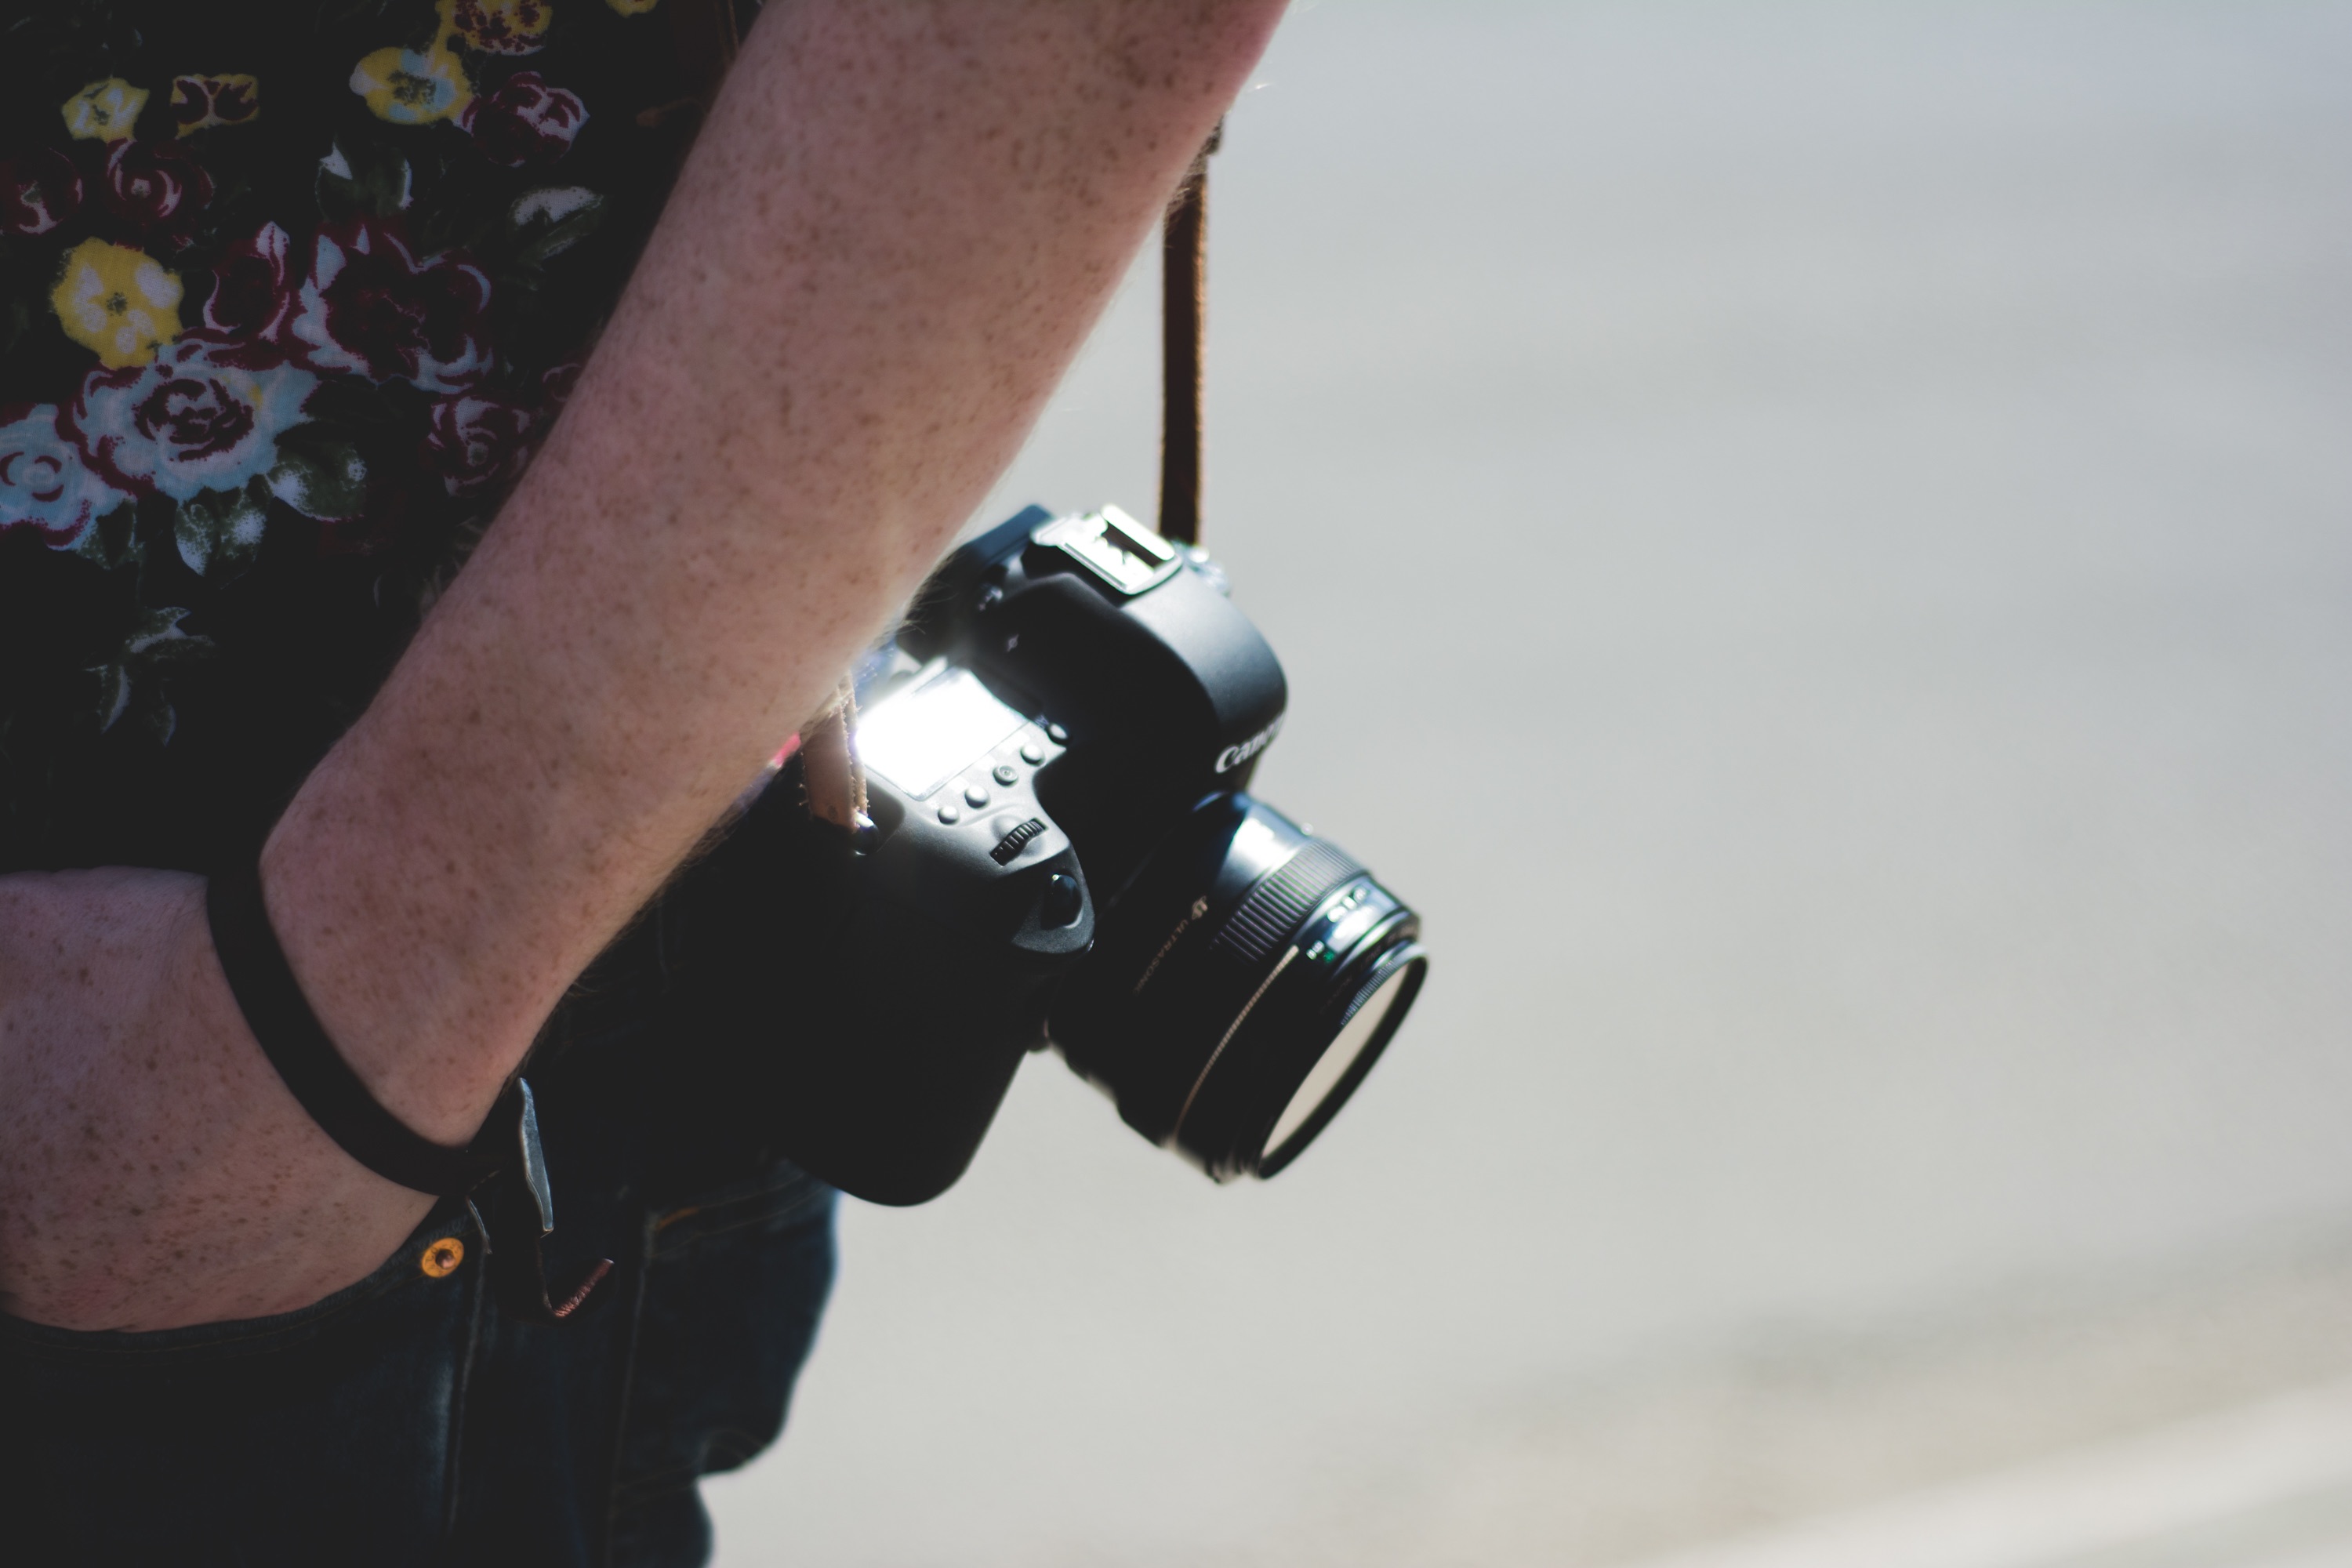
hand, blue, black, photograph